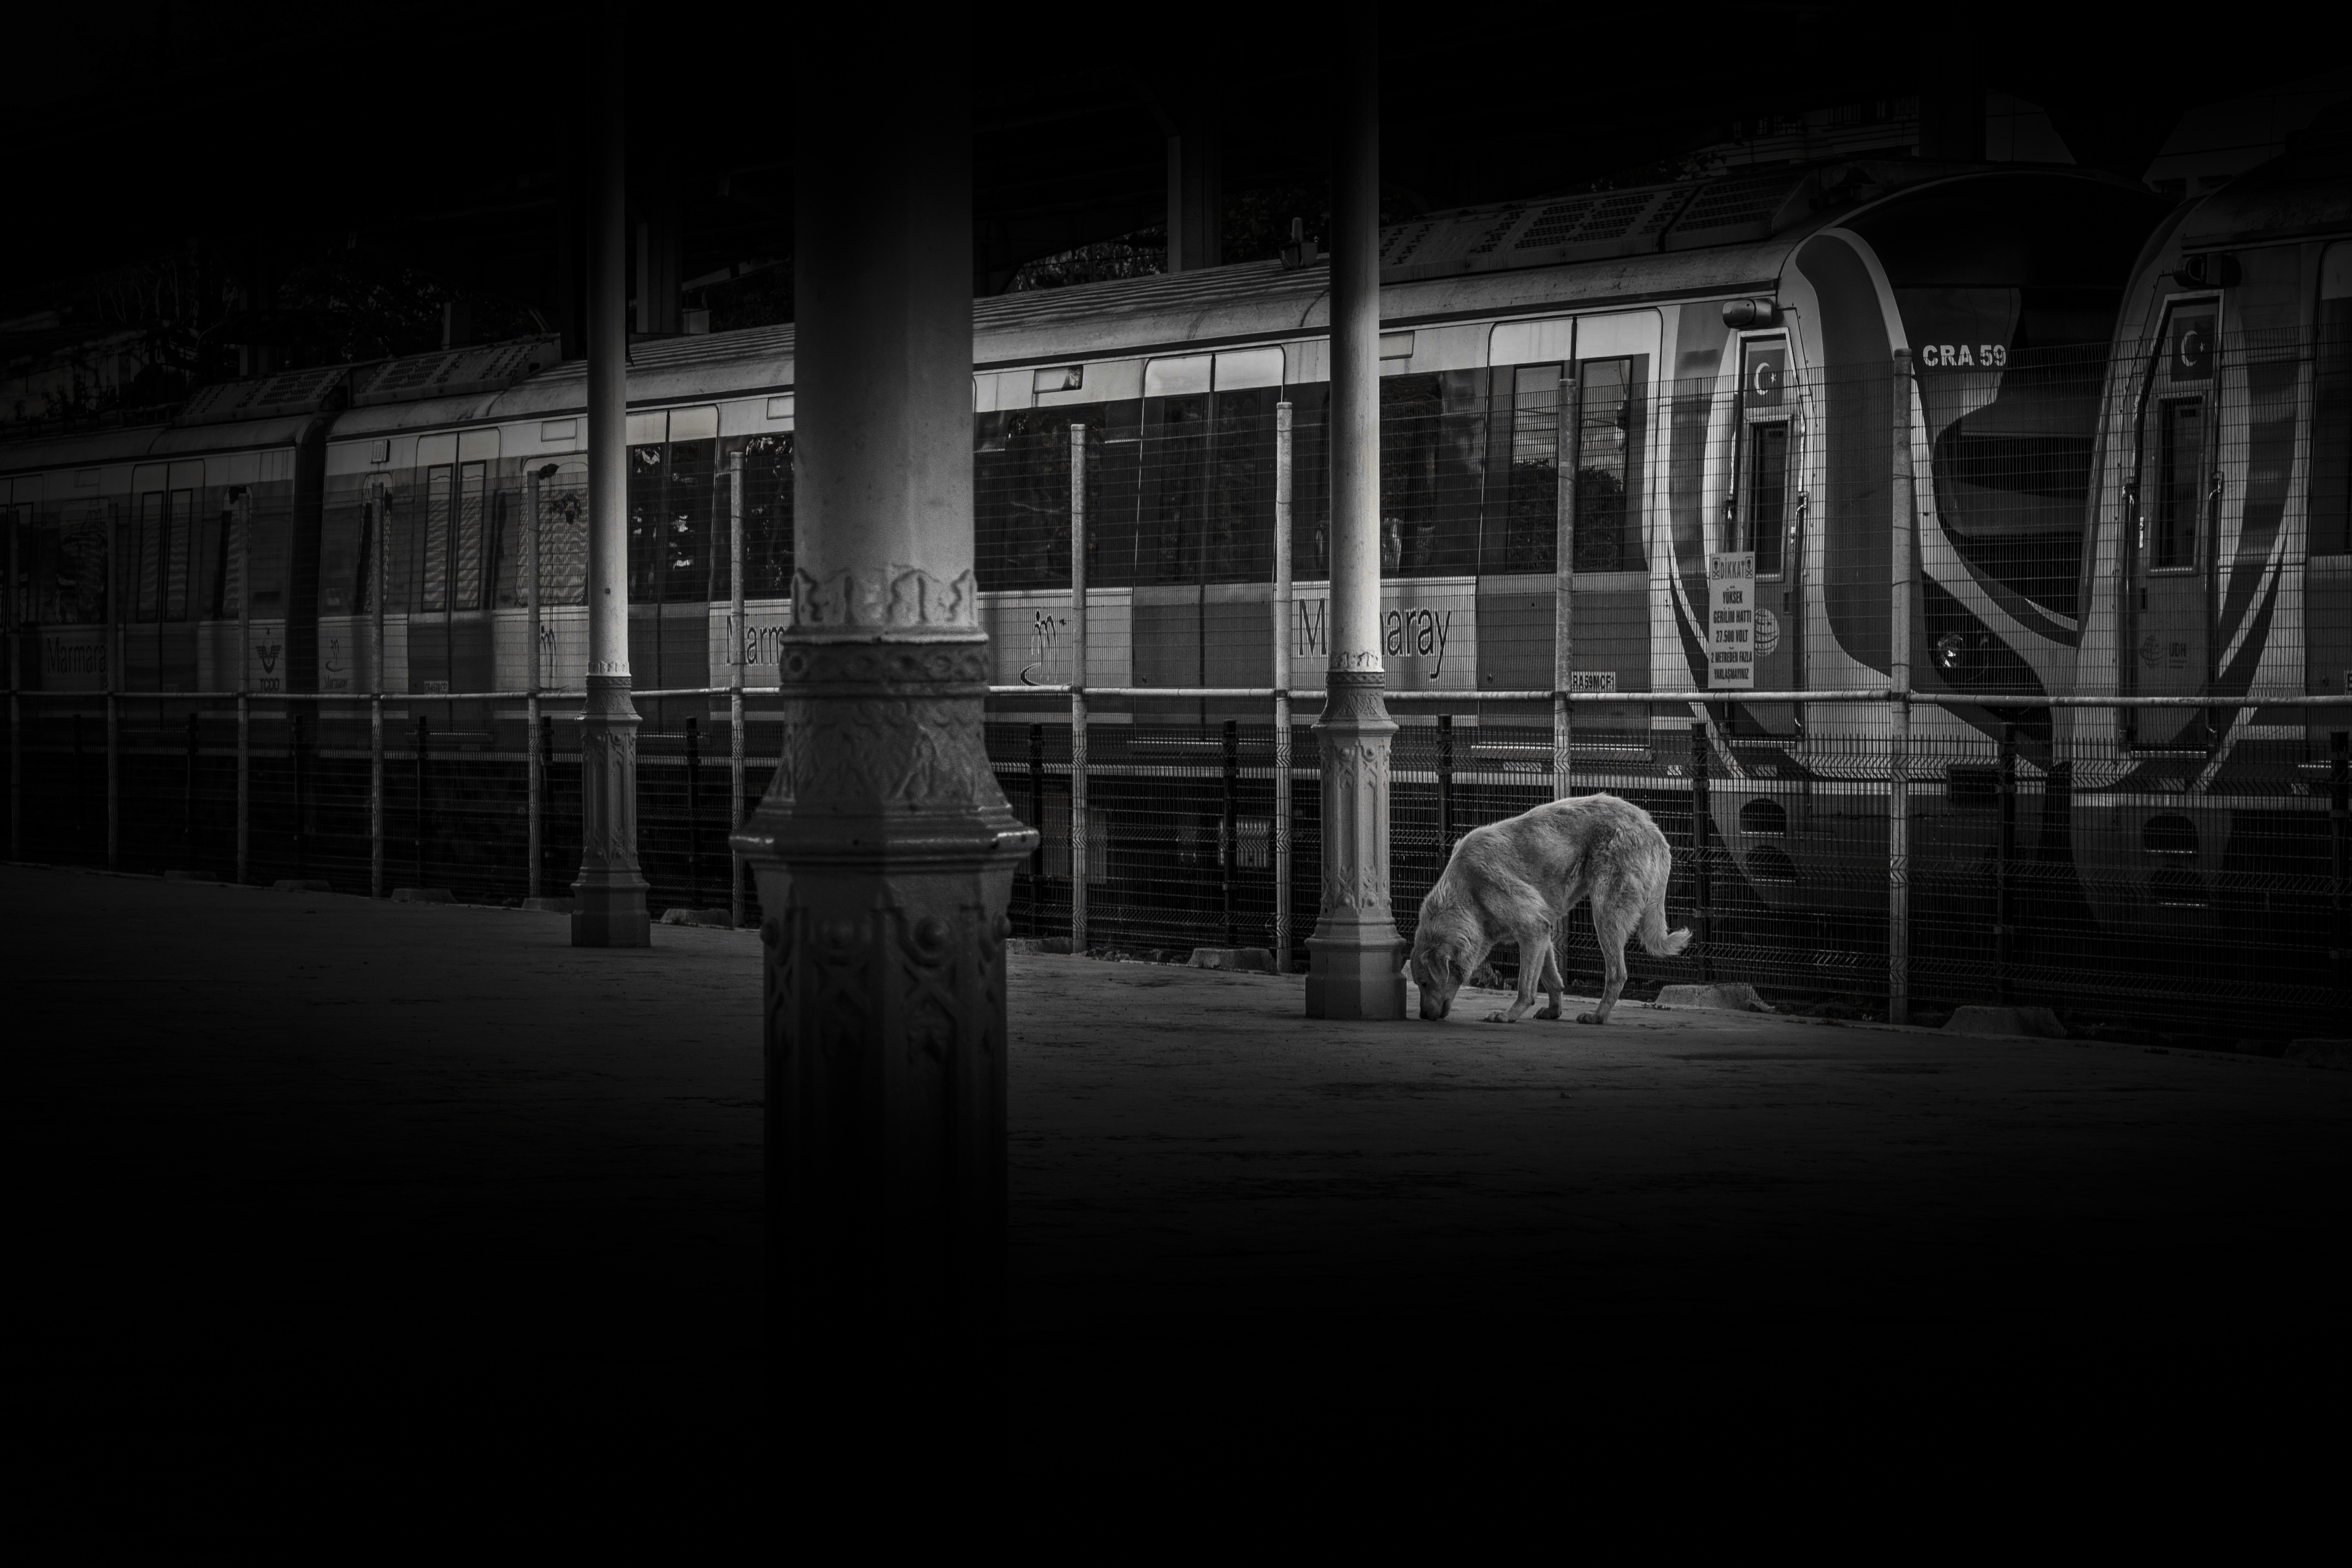
light, black and white, white, night, photography, dog, train, reflection, station, darkness, black, monochrome, symmetry, shape, monochrome photography, film noir